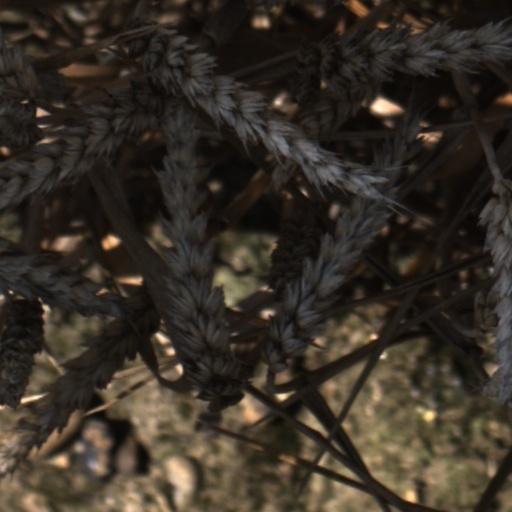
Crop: wheat